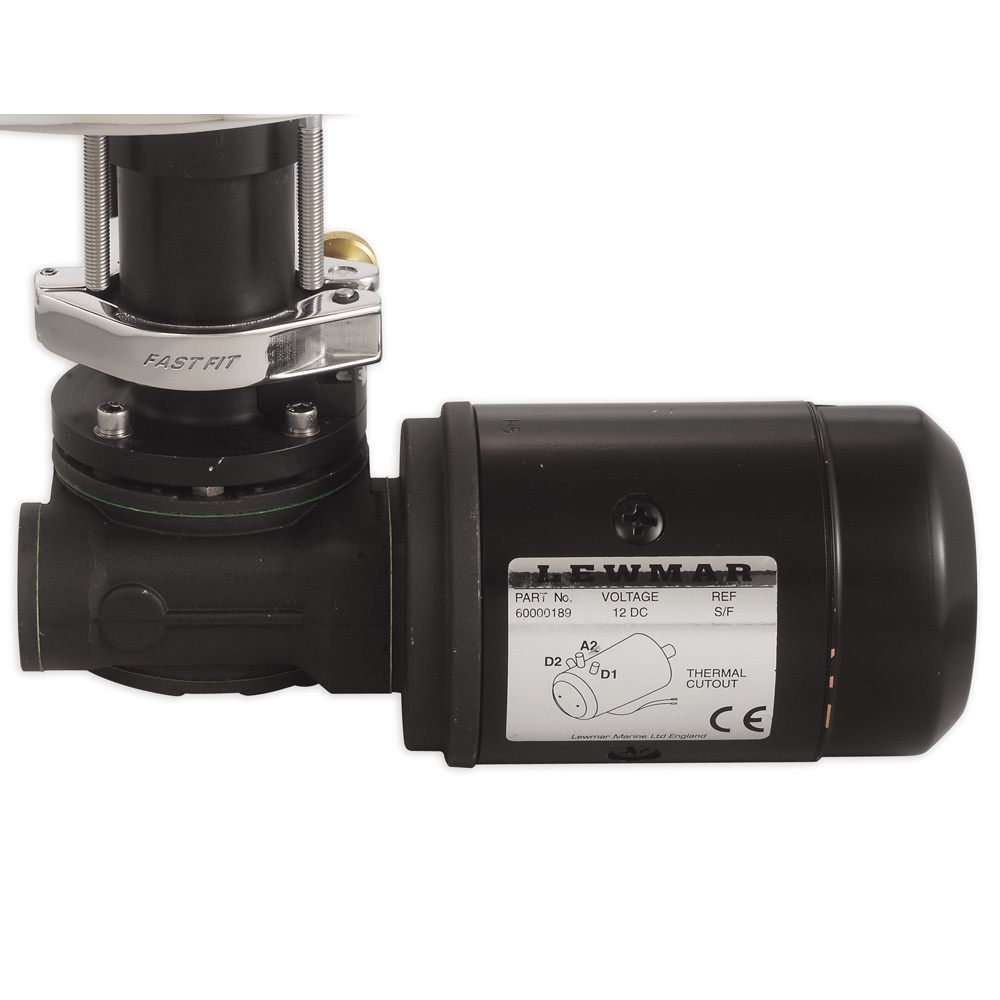
Lewmar V1 Fast Fit Motor Gearbox Assembly - 12V [66810065]
V1 Fast Fit Motor Gearbox Assembly - 12 V Replacement motor/gearbox assembly for V1 - 12 V windlasses. Compatible With: V1 windlasses *Sold as an Individual
Brand: Lewmar
Category: Vehicles & Parts > Vehicle Parts & Accessories > Watercraft Parts & Accessories > Docking & Anchoring > Anchor Windlasses